Huxelrebe

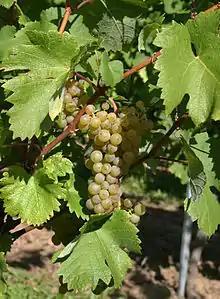
Huxelrebe grapes

Huxelrebe is a white grape used for wine. Huxelrebe is primarily found in Germany, where the cultivated area covered in 2019, with a decreasing trend. It is primarily found in the German wine regions Rheinhessen, Palatinate and Nahe. Small plantations are also found in England.